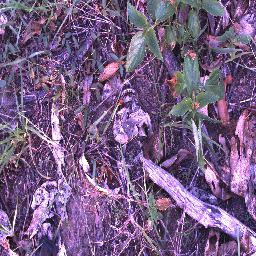
Label: lantana